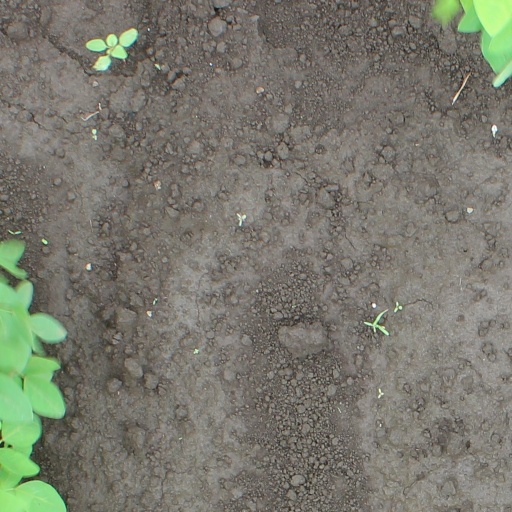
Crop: soybean